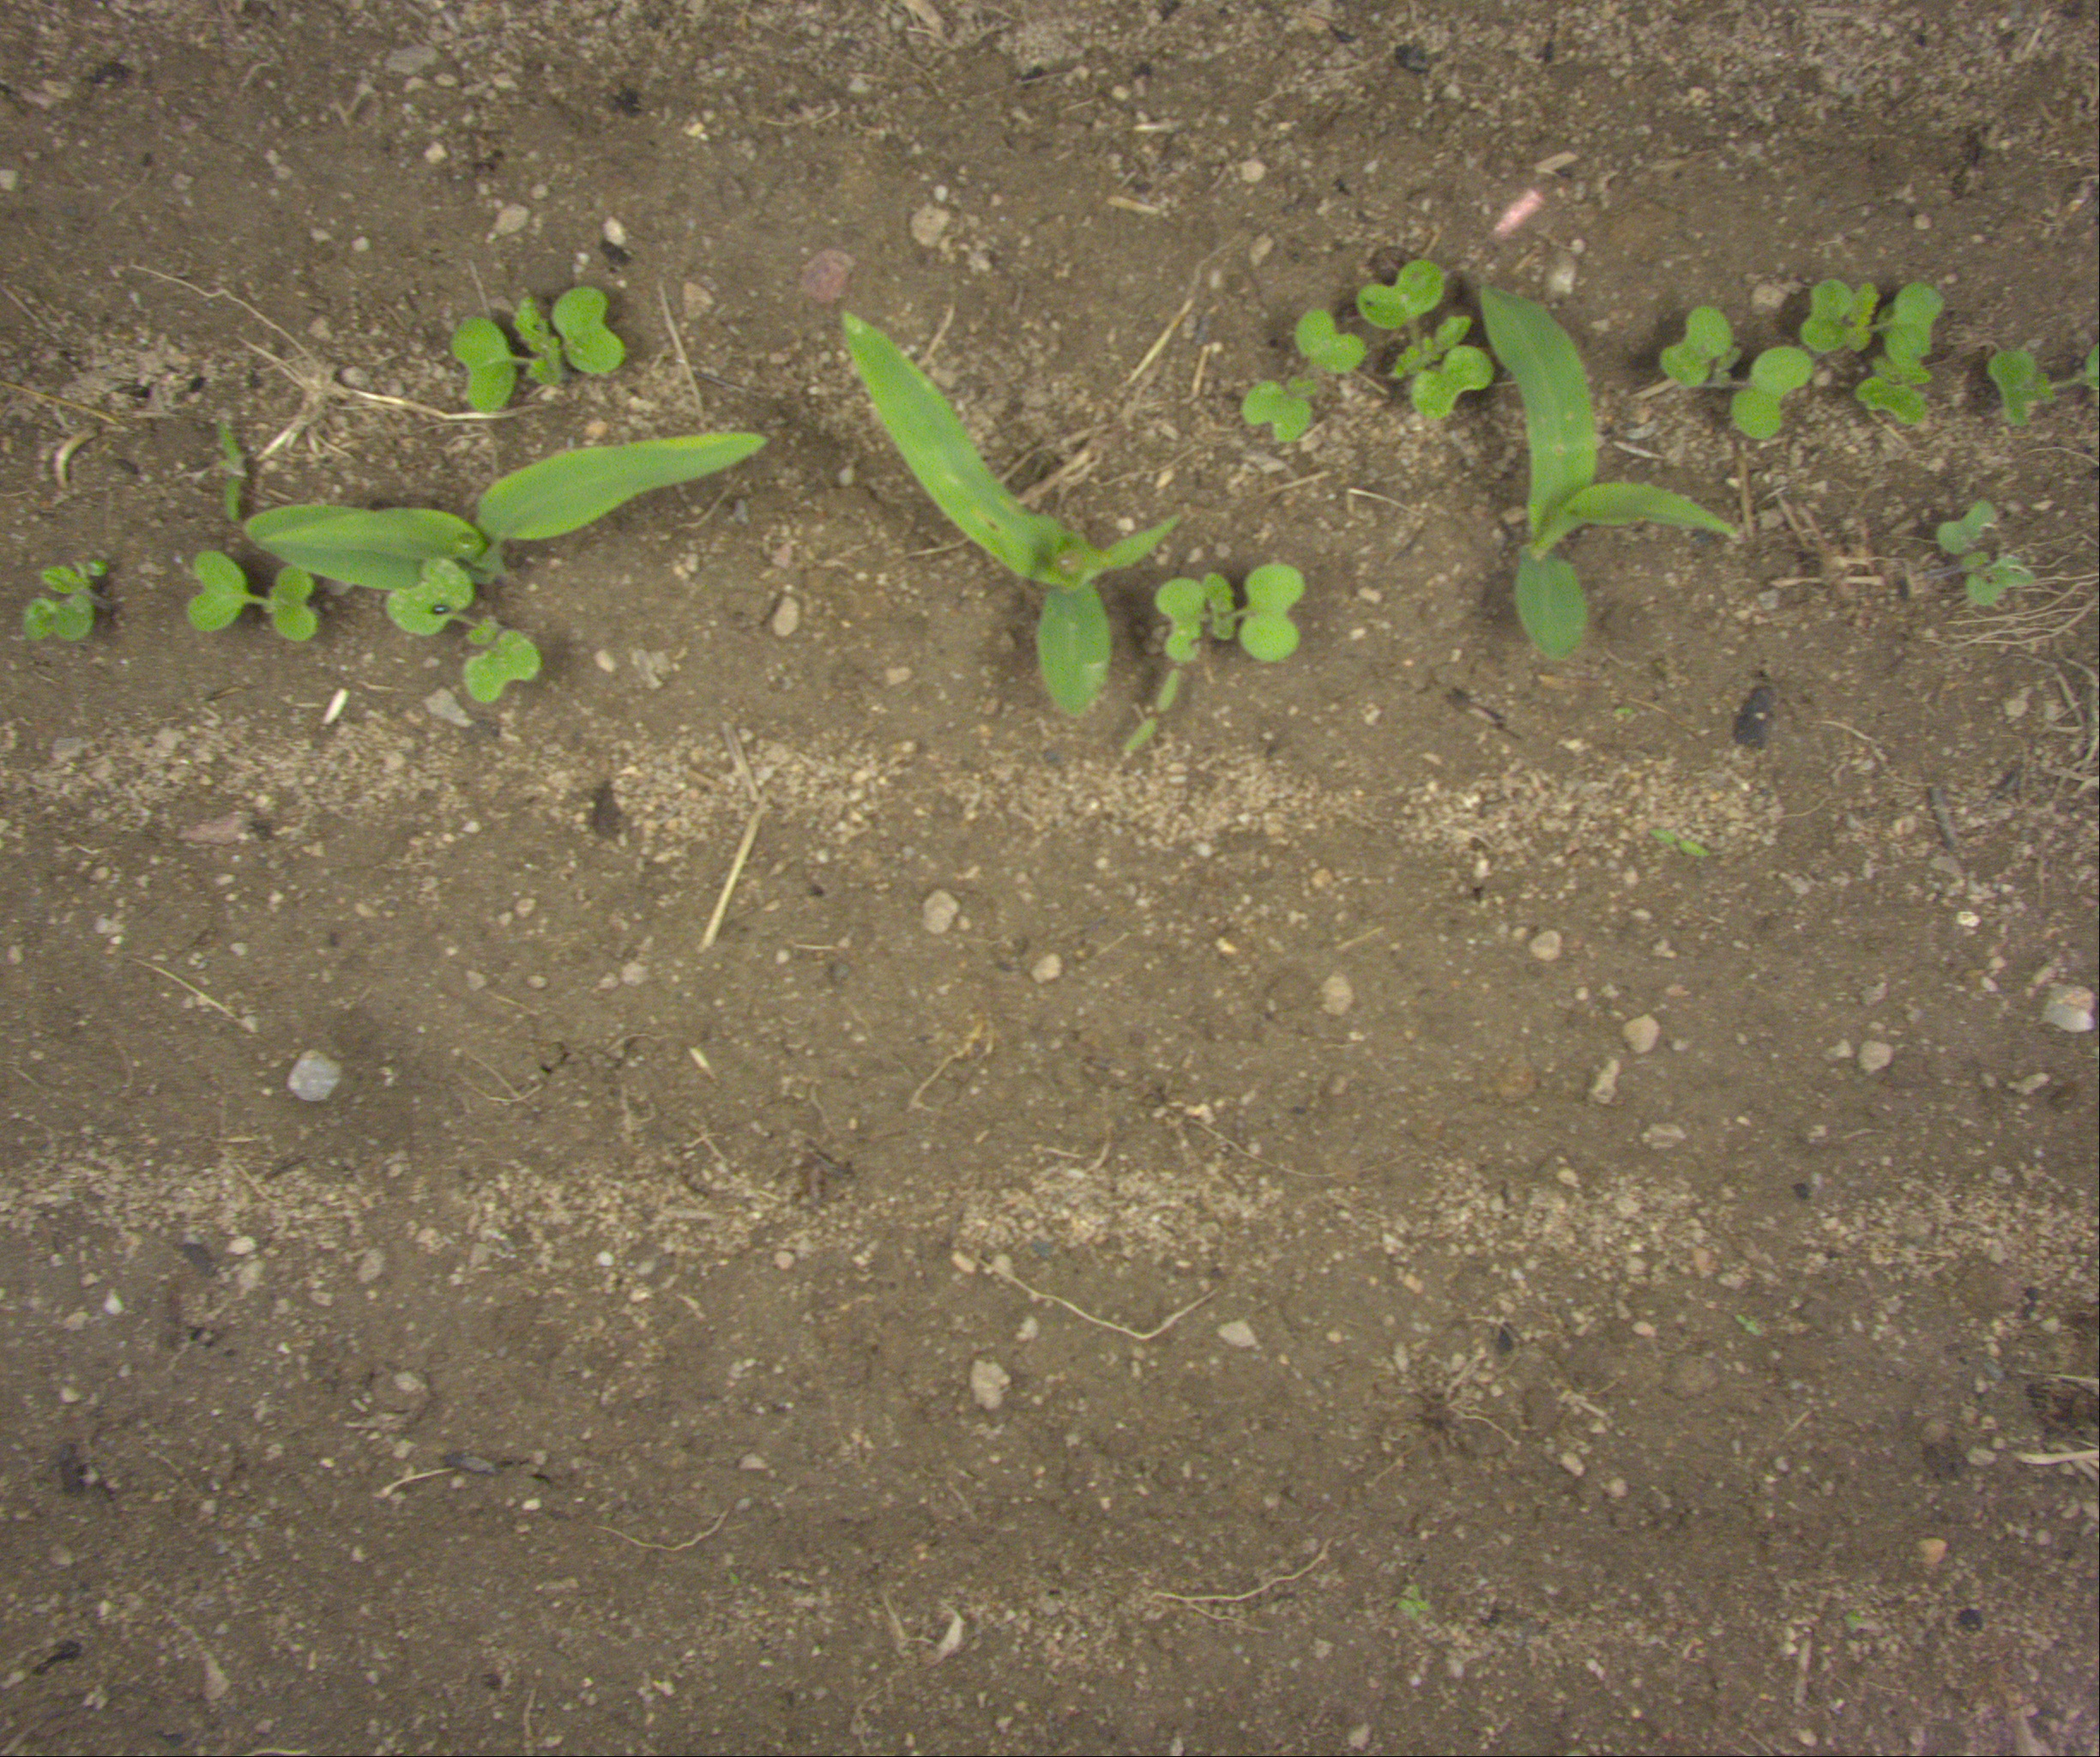
Crop: maize
Objects: maize, maize, maize, stem_maize, stem_maize, stem_maize